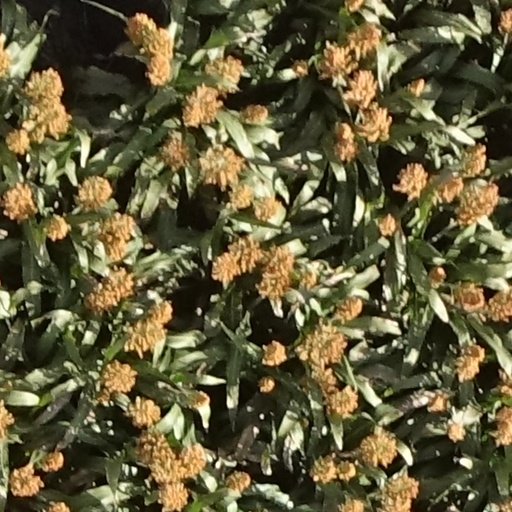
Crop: sorghum